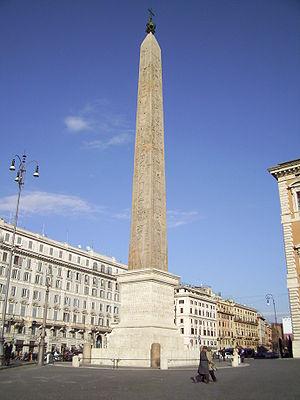
Rome est la ville qui conserve le plus grand nombre d'obélisques au monde. Ces monuments, en grande partie d'origine égyptienne, ont été transportés dans la capitale de l'Empire romain du temps d'Auguste, après la conquête de l'Égypte suite à la bataille d'Actium de 31 av. J.-C. Dans quelques cas, avec le même granite que celui utilisé par les Égyptiens, on a fabriqué des obélisques directement à l'époque romaine : les monolithes sont toutefois restés privés d'inscriptions, ou alors copiaient, avec des erreurs, les hiéroglyphes des modèles de l'époque pharaonique.